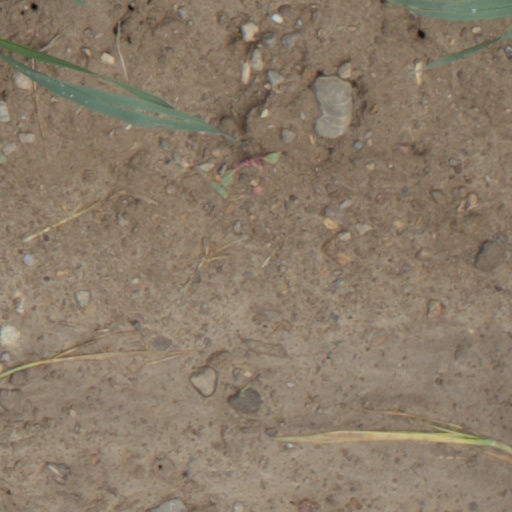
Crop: wheat